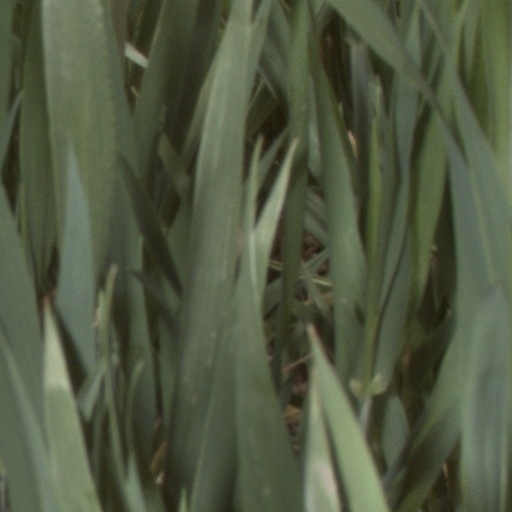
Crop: wheat